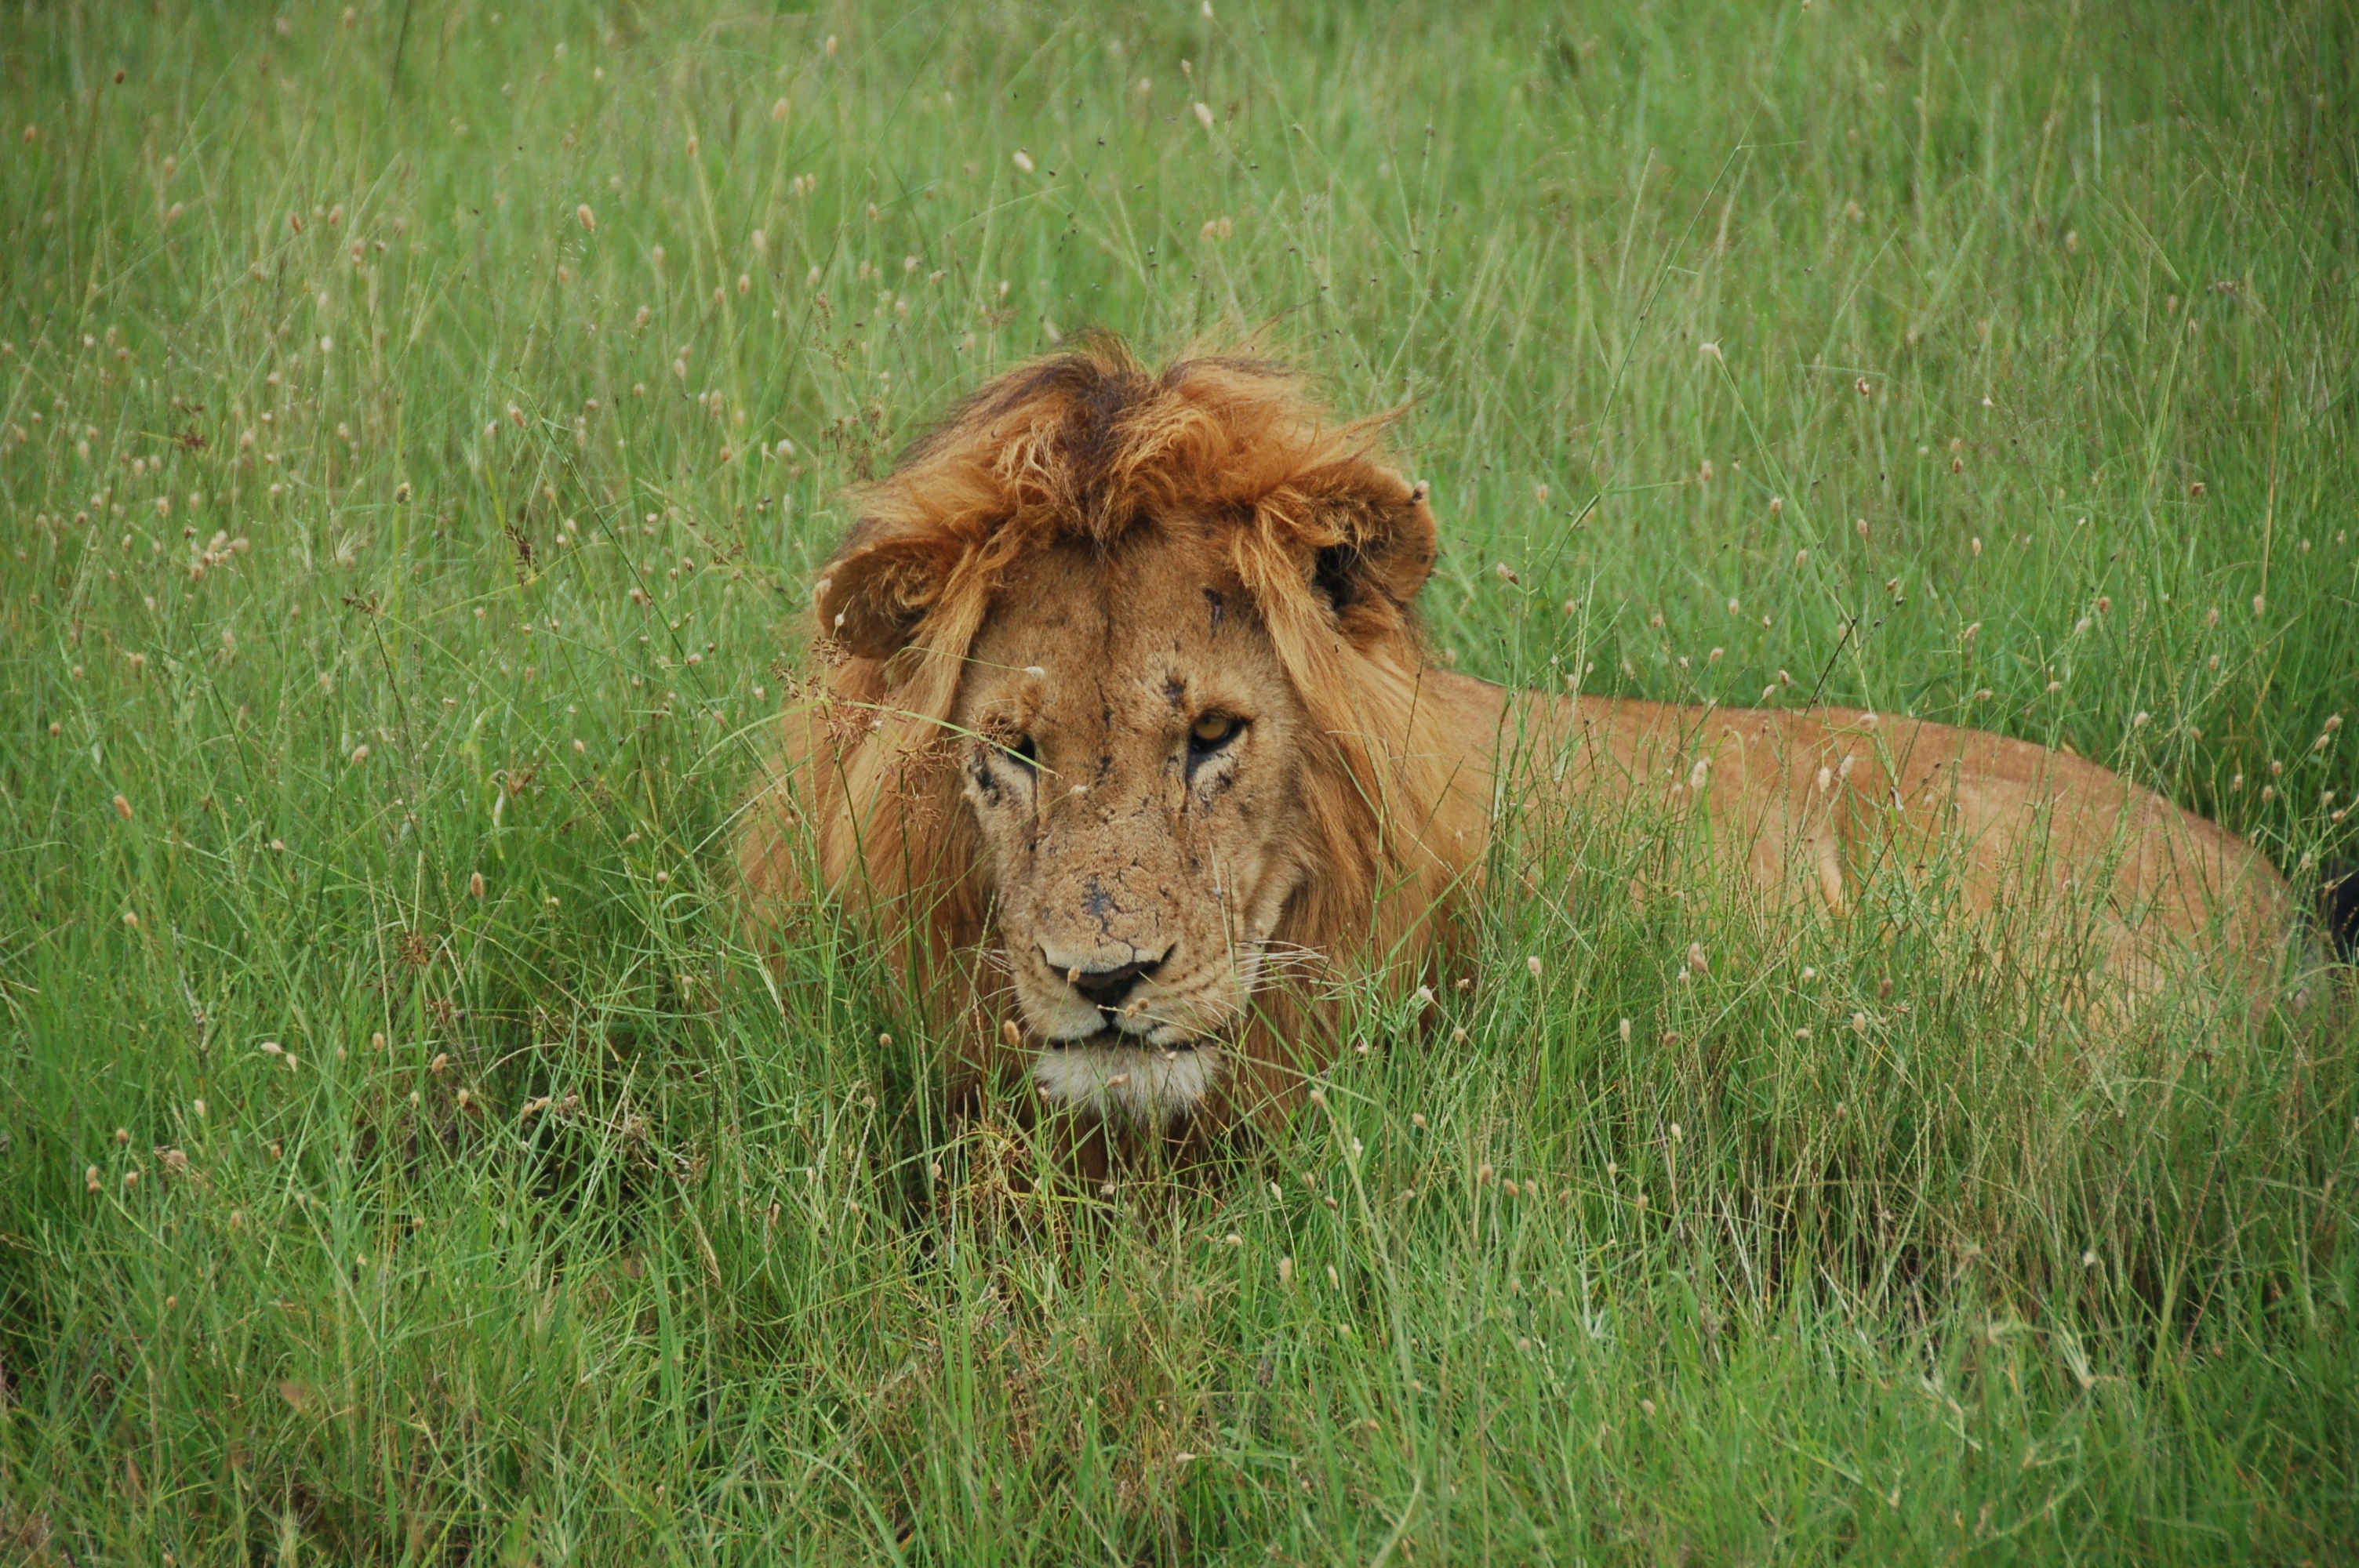
grass, prairie, adventure, wildlife, africa, mammal, mane, rest, fauna, savanna, lion, grassland, lions, vertebrate, safari, tom, kenya, king of the jungle, big cats, wild as the, the predators, lying in the grass, cat like mammal, masai lion